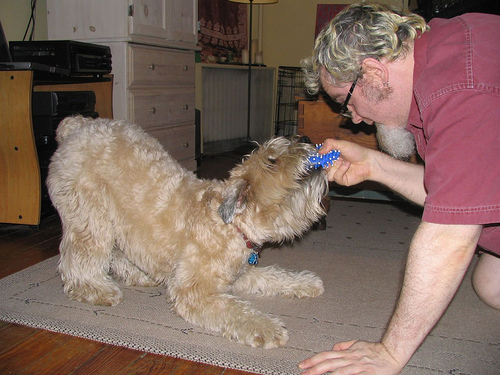
Animal: dog
Breed: wheaten terrier